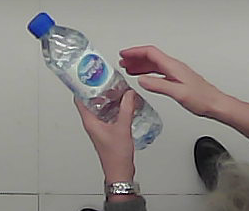
Product: nestle_water